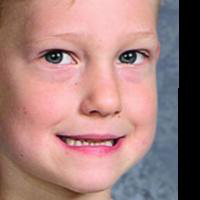
Age group: age 01-10